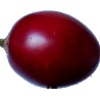
Label: Tamarillo 1